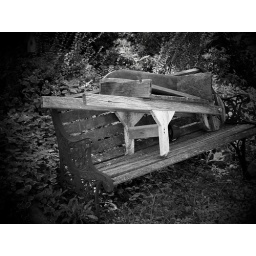
seen this in a ladys flower bed